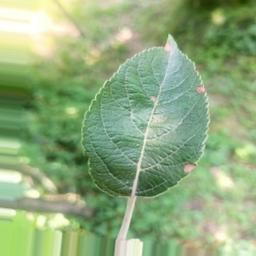
Label: Alternaria